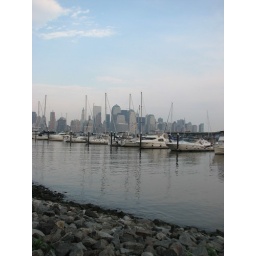
sail boats with Lower Manhattan in the background